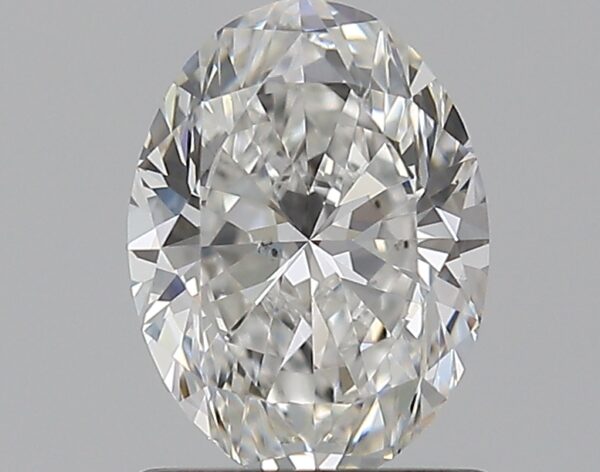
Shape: oval
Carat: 1
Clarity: VS2
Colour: F
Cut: EX
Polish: EX
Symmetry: VG
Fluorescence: N
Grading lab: GIA
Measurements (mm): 7.48 x 5.55 x 3.55